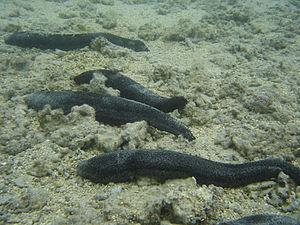
Holothuria leucospilota (Ile de la Réunion) (Photo personnelle)
Cette page a pour objet de présenter un arbre phylogénétique des Echinodermata, c'est-à-dire un cladogramme mettant en lumière les relations de parenté existant entre leurs différents groupes, telles que les dernières analyses reconnues les proposent. Ce n'est qu'une possibilité, et les principaux débats qui subsistent au sein de la communauté scientifique sont brièvement présentés ci-dessous, avant la bibliographie.
Ce guide phylogénétique illustré de la faune et de la flore sous-marine permet, pour l'ensemble des groupes faunistiques et floristiques sous-marins, d'accéder directement aux images entreposées sur le site de Wikimedia Commons. L'accès peut se faire soit de manière simplifiée vers les principaux grands groupes, soit de façon plus ciblée via un arbre phylogénétique. Cet arbre est tiré de l'ouvrage de Lecointre : Classification phylogénétique du vivant. Pour un arbre phylogénétique plus détaillé, voir l'arbre phylogénétique de wikipédia.
Ce guide phylogénétique illustré du monde animal permet, pour l'ensemble des groupes animaux, d'accéder directement aux images entreposées sur le site de Wikimedia Commons. L'accès peut se faire soit de manière simplifiée vers les principaux grands groupes, soit de façon plus ciblée via un arbre phylogénétique. Cet arbre est tiré de l'ouvrage de Guillaume Lecointre et Hervé Le Guyader : Classification phylogénétique du vivant. Pour un arbre phylogénétique plus détaillé, voir l'arbre phylogénétique de Wikipédia.